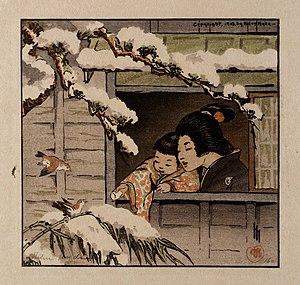
Mes voisins, par Helen Hyde